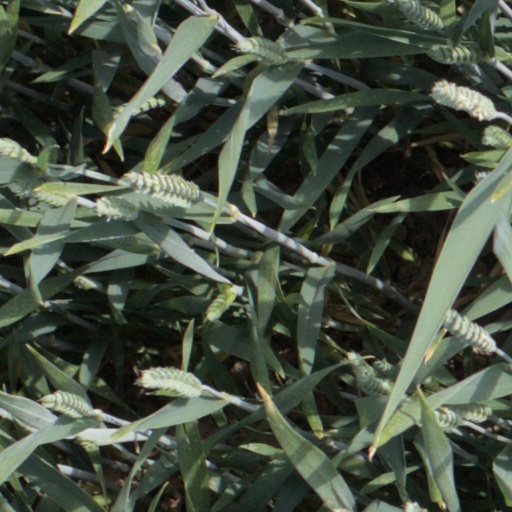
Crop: wheat